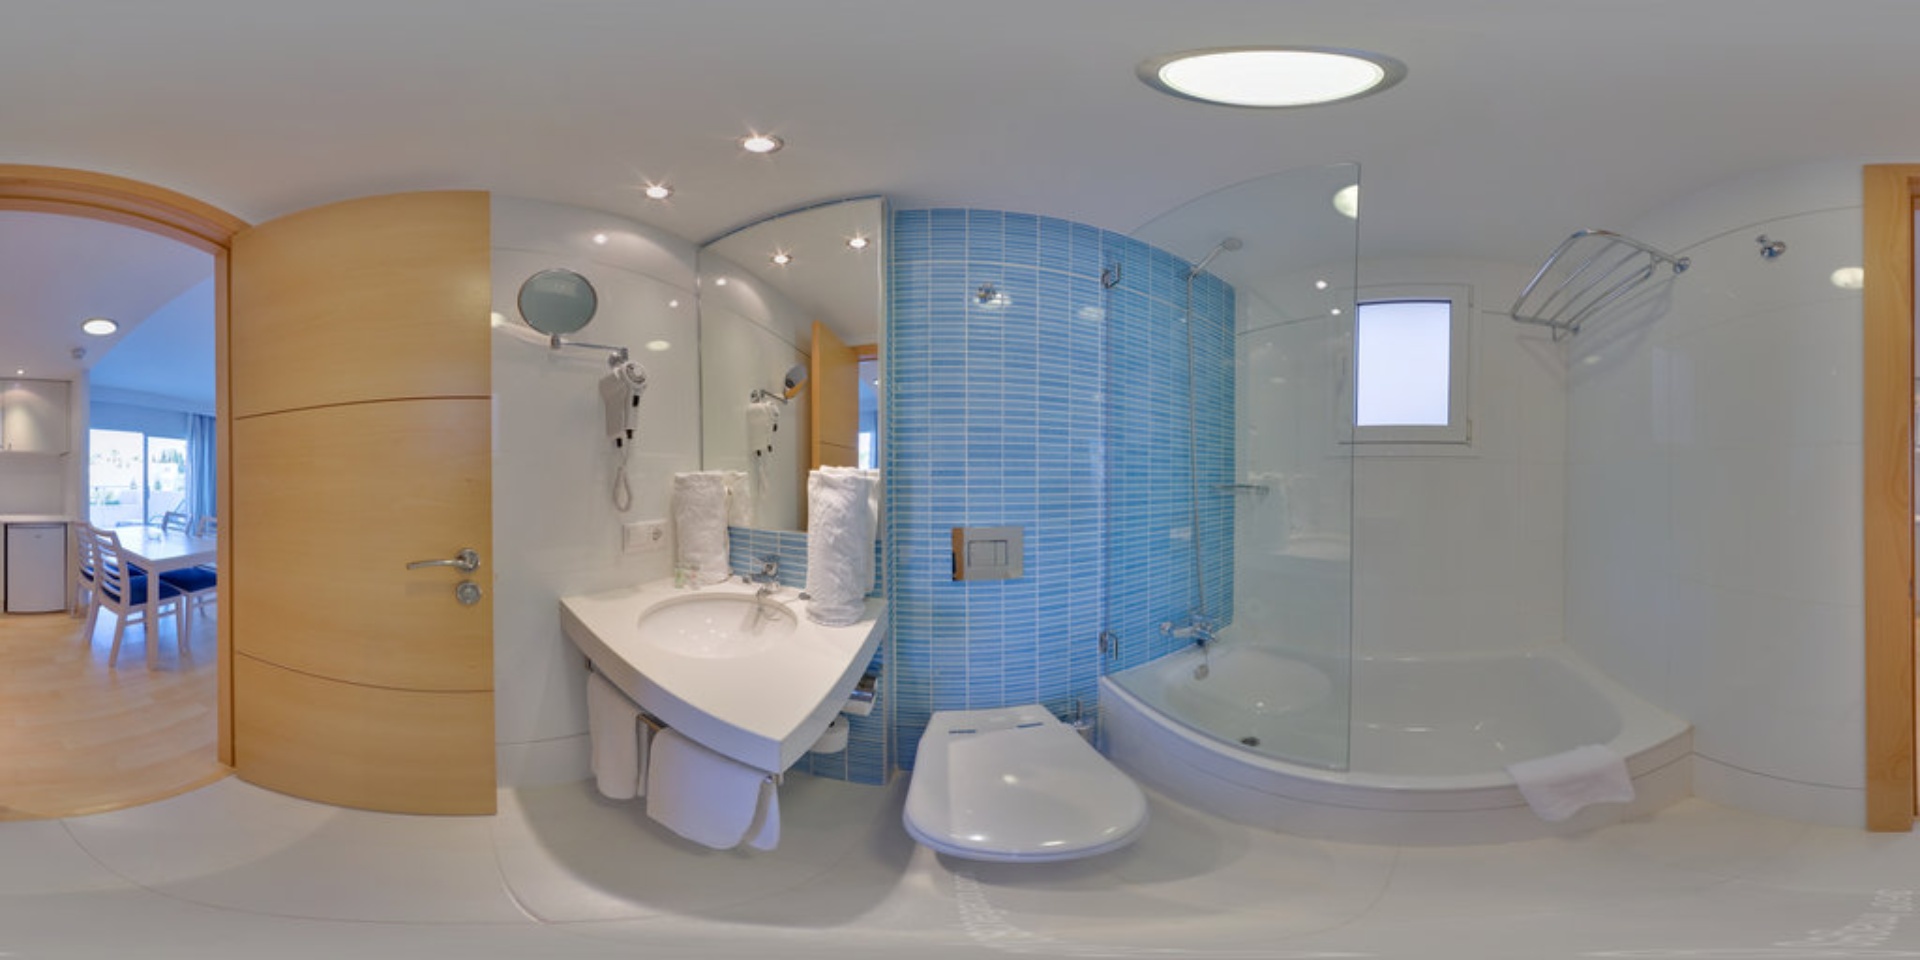
Referred object: the closed white toilet near the bathtub

Referred object: turn left to find the wooden door

Referred object: the toilet opposite the sink